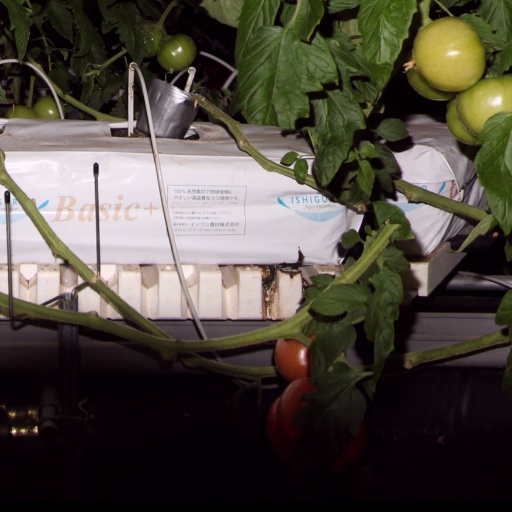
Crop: tomato